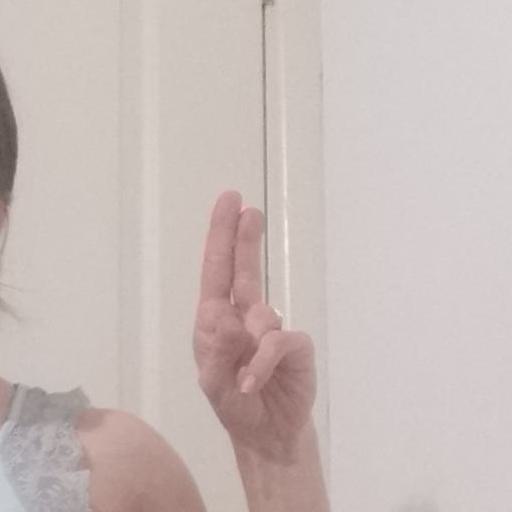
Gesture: two_up